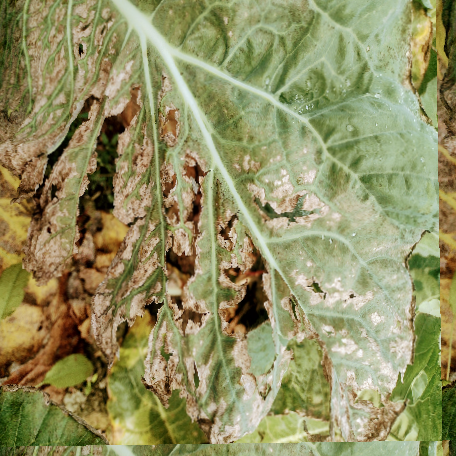
Label: Downy Mildew